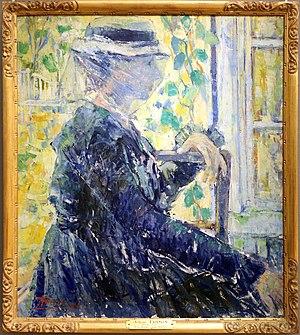
Jehan Frison, né à Bruxelles le 27 janvier 1882 et mort à Linkebeek le 22 octobre 1961, est un peintre, aquafortiste, dessinateur, sculpteur sur bois et graveur belge.